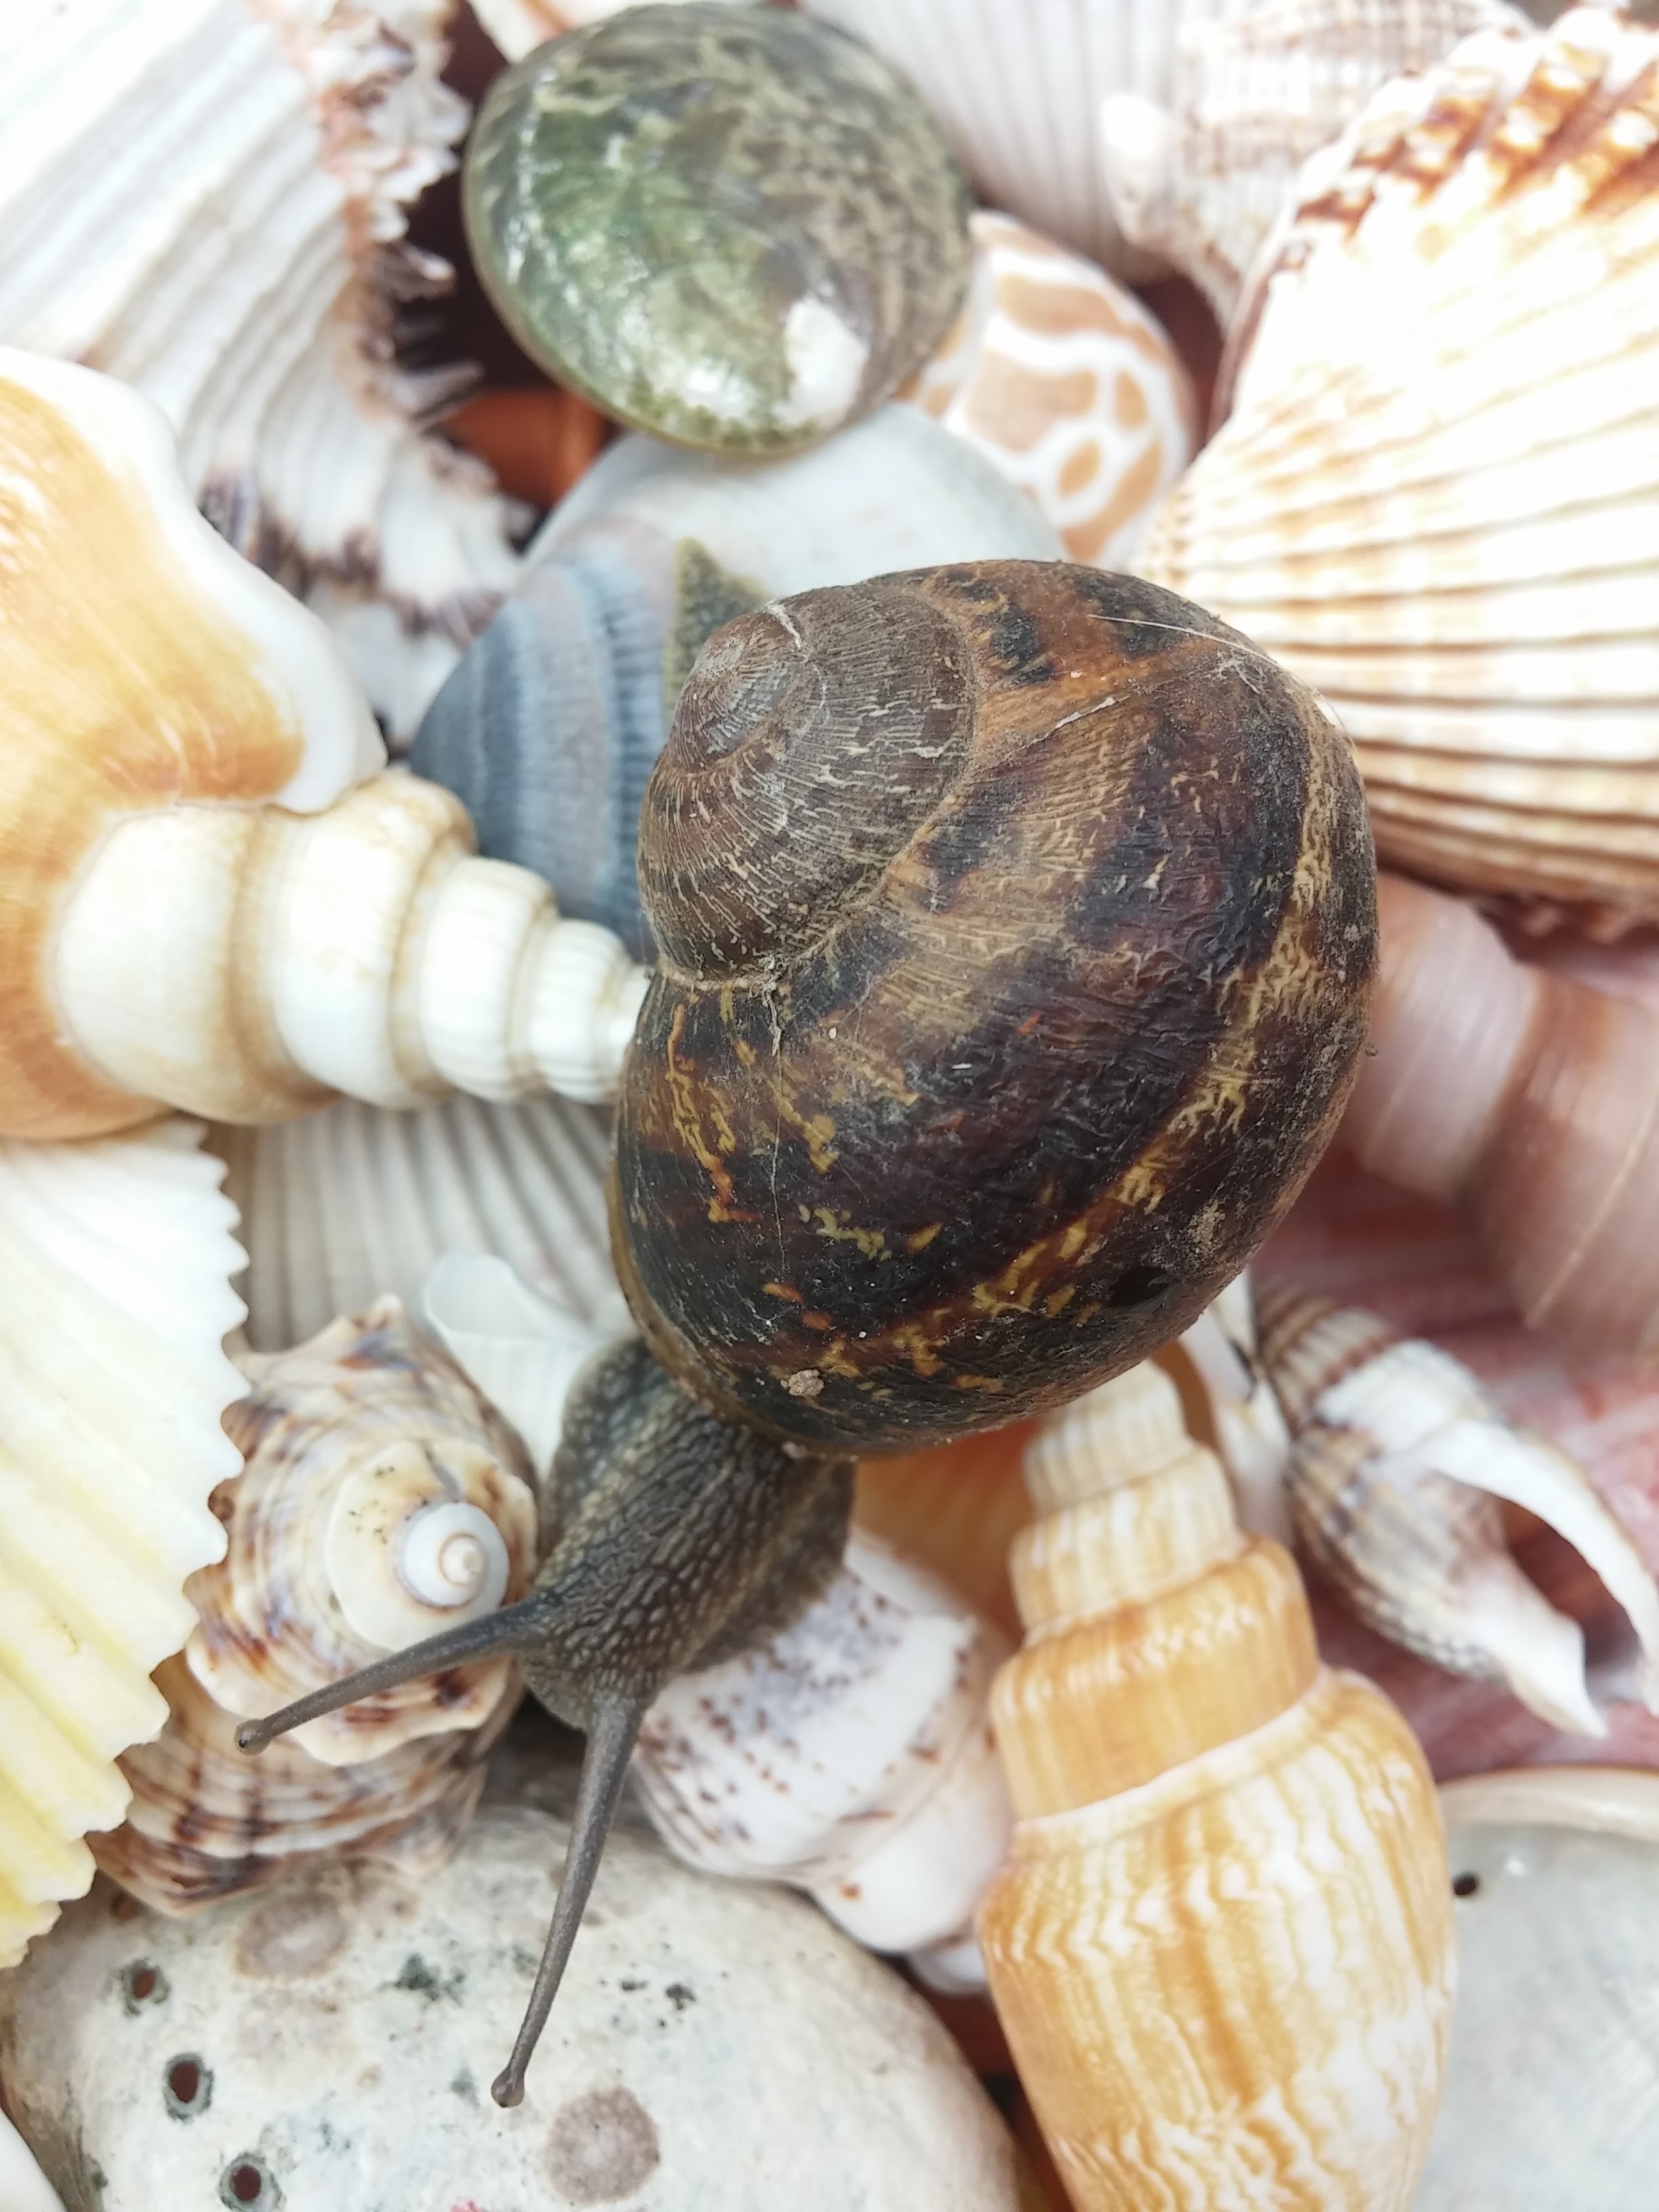
animal, food, seafood, fauna, material, invertebrate, seashell, clam, conch, shells, snail, slide, cockle, slow, escargot, molluscs, snail shell, sea snail, inch, clams oysters mussels and scallops, csigabiga